Walter D. Binger

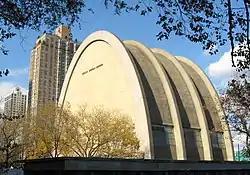
Municipal Asphalt Plant

During the 1940s, Binger used his technical expertise to oppose Robert Moses's sweeping plans to transform Lower Manhattan. In 1939 he and fellow civil engineer Ole Singstad were commissioned to analyze the cost and visual impact of Moses's proposal for a Brooklyn-Battery Bridge. Their report highlighted the extent to which the bridge would have obstructed views on both sides of the East River and proved Moses's initial cost projections to be vastly underestimated. Although the bridge proposal was later approved by the New York City Council, it was never built, and the Brooklyn–Battery Tunnel now serves its intended purpose.